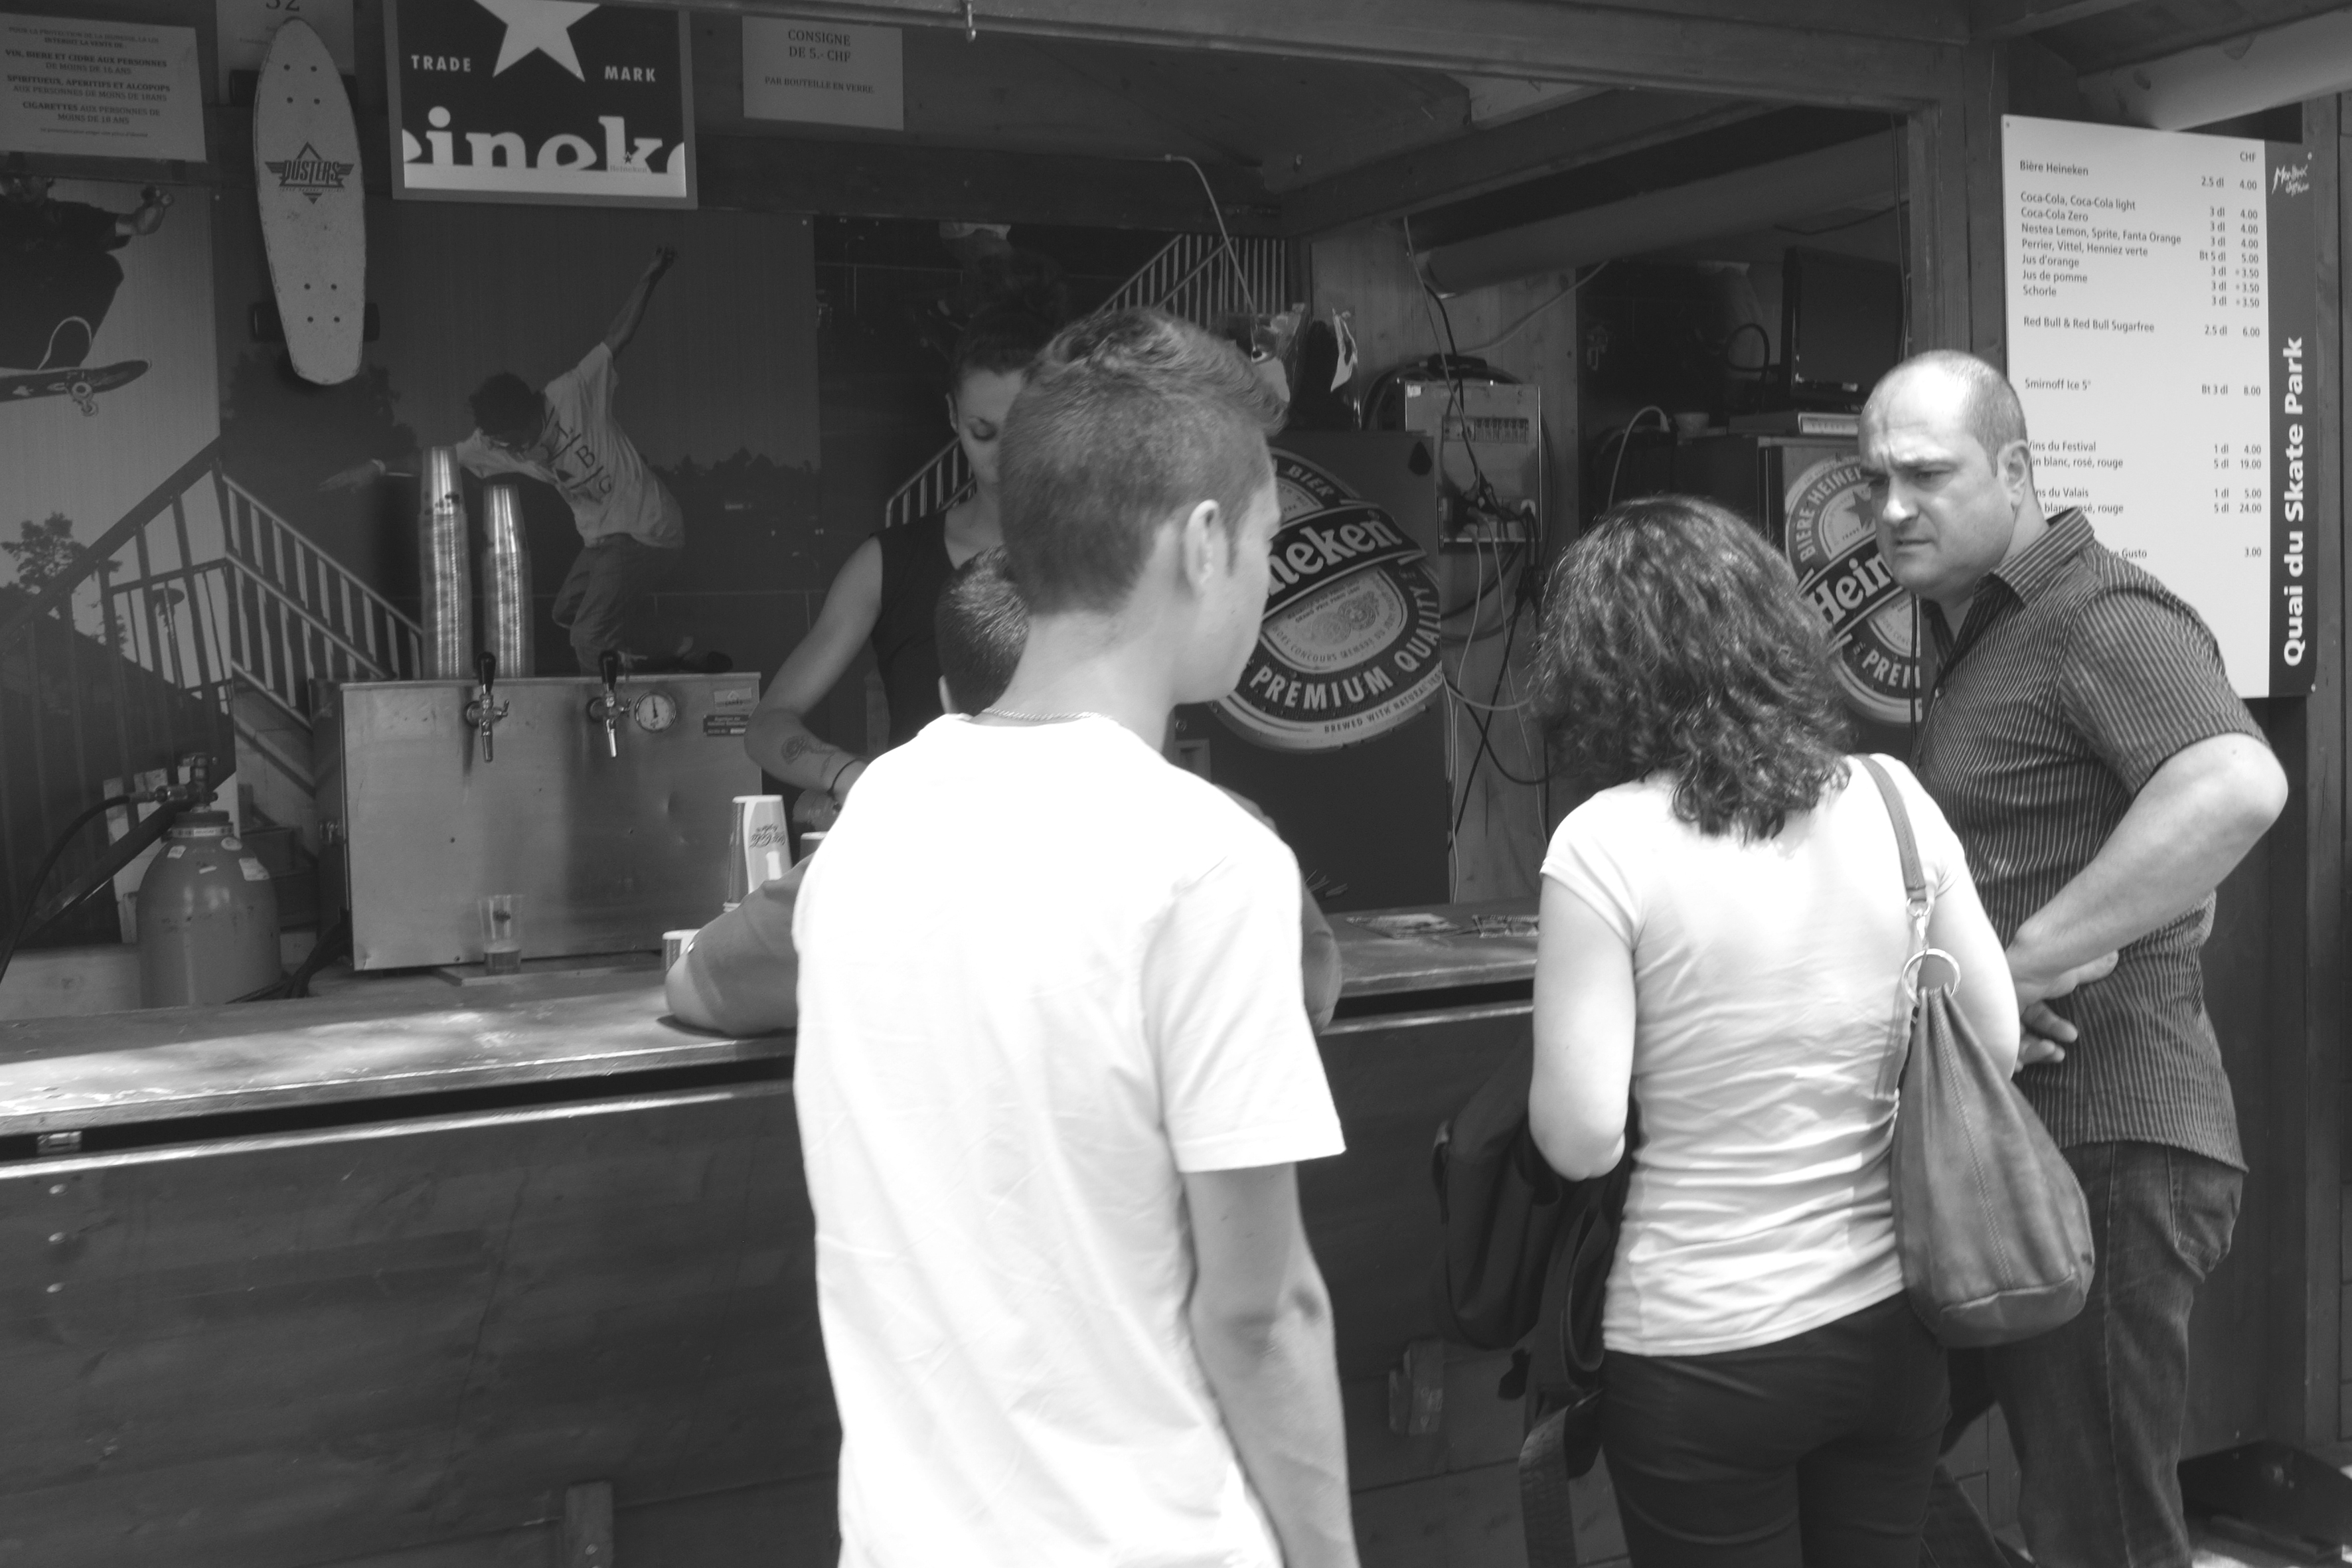
black and white, white, street, urban, fujifilm, black, monochrome, bw, blackandwhite, jazz, 2012, x100, photograph, switzerland, fuji, montreux, finepixx100, monochrome photography